Bishop Hill, Illinois

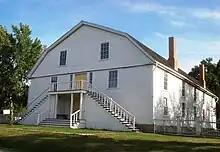
Colony Church built in 1848.

The Janssonist emigrants were a significant group of men and women to move from Sweden to the United States. Letters home from Janssonists to their friends and family, telling of the fertile agricultural land in the interior of North America, stimulated substantial migration for several decades and contributed to the formation of the Swedish-American ethnic community of the American Midwest.